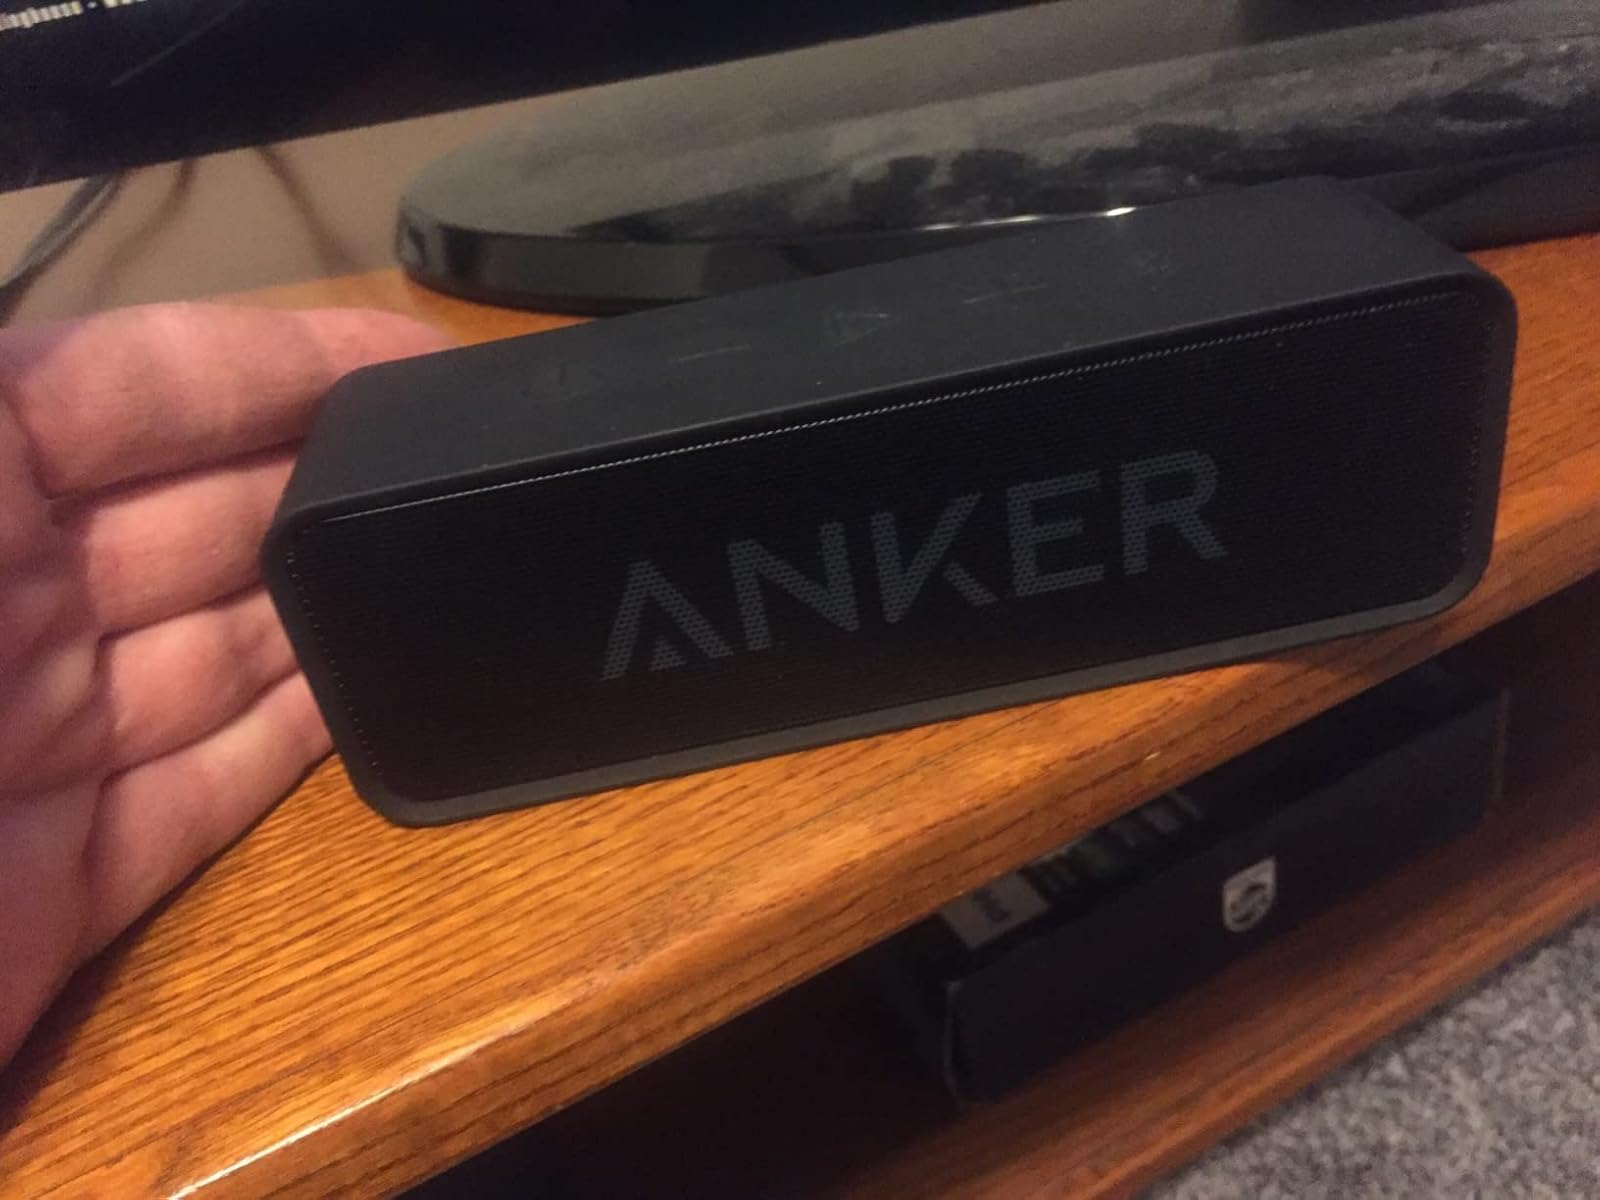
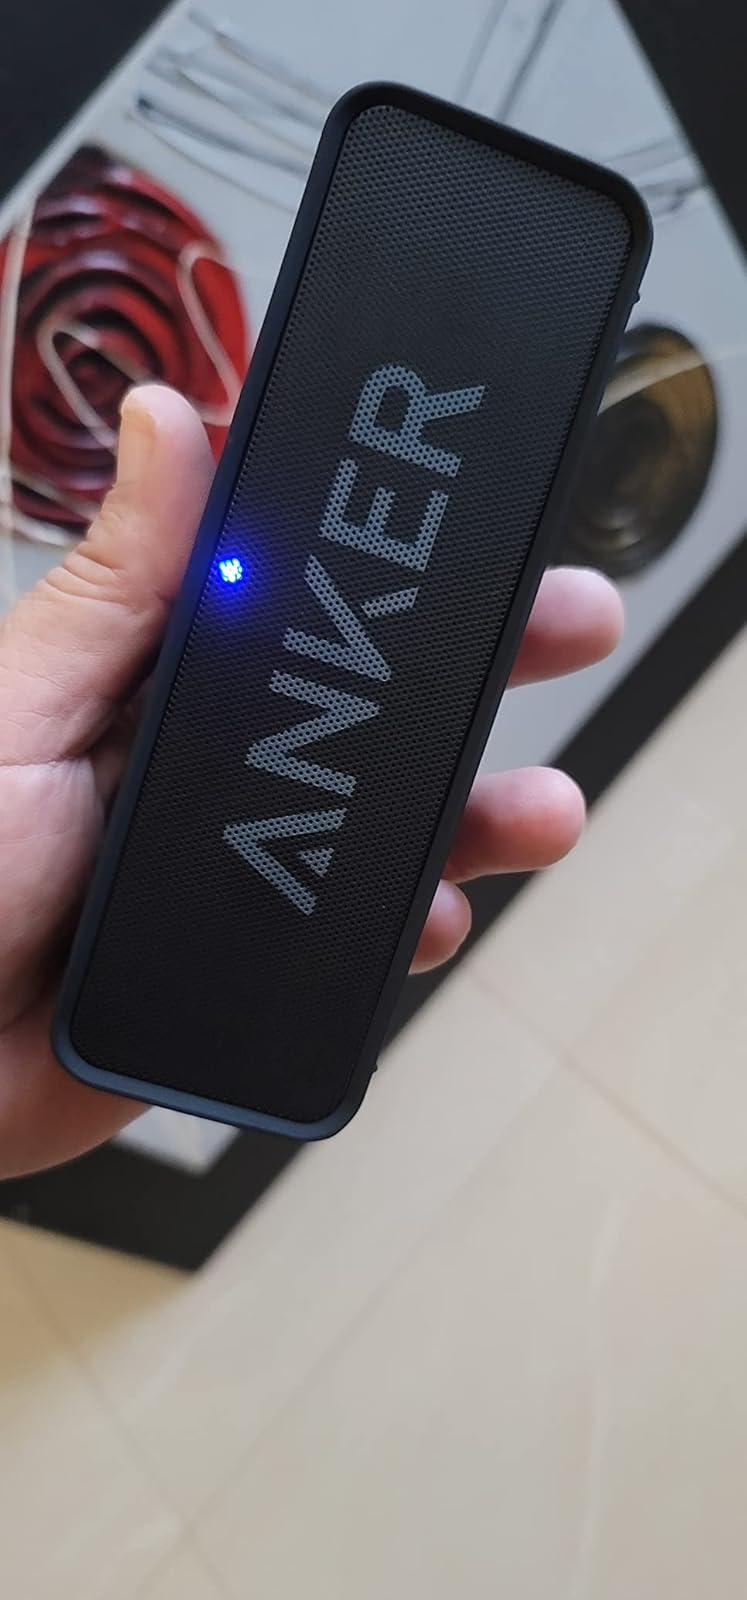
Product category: speaker
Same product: yes